Comayagua

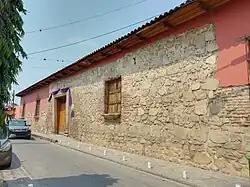
The Caxa Real, old spanish warehouse.

The houses of the city still preserve their original Spanish colonial architecture from the 18th century, many of them have been turned into museums. The most important examples are the museum of colonial religious art, the archeological museum that contains relics of the Lenca people of the pre-Hispanic era, and the republican museum. Another square in the old town is the Plaza de la Merced, it is known for having a monument known as the obelisk and in front of it is the Iglesia de la Merced. Which was the first cathedral of the city before the current one was completed in 1711.